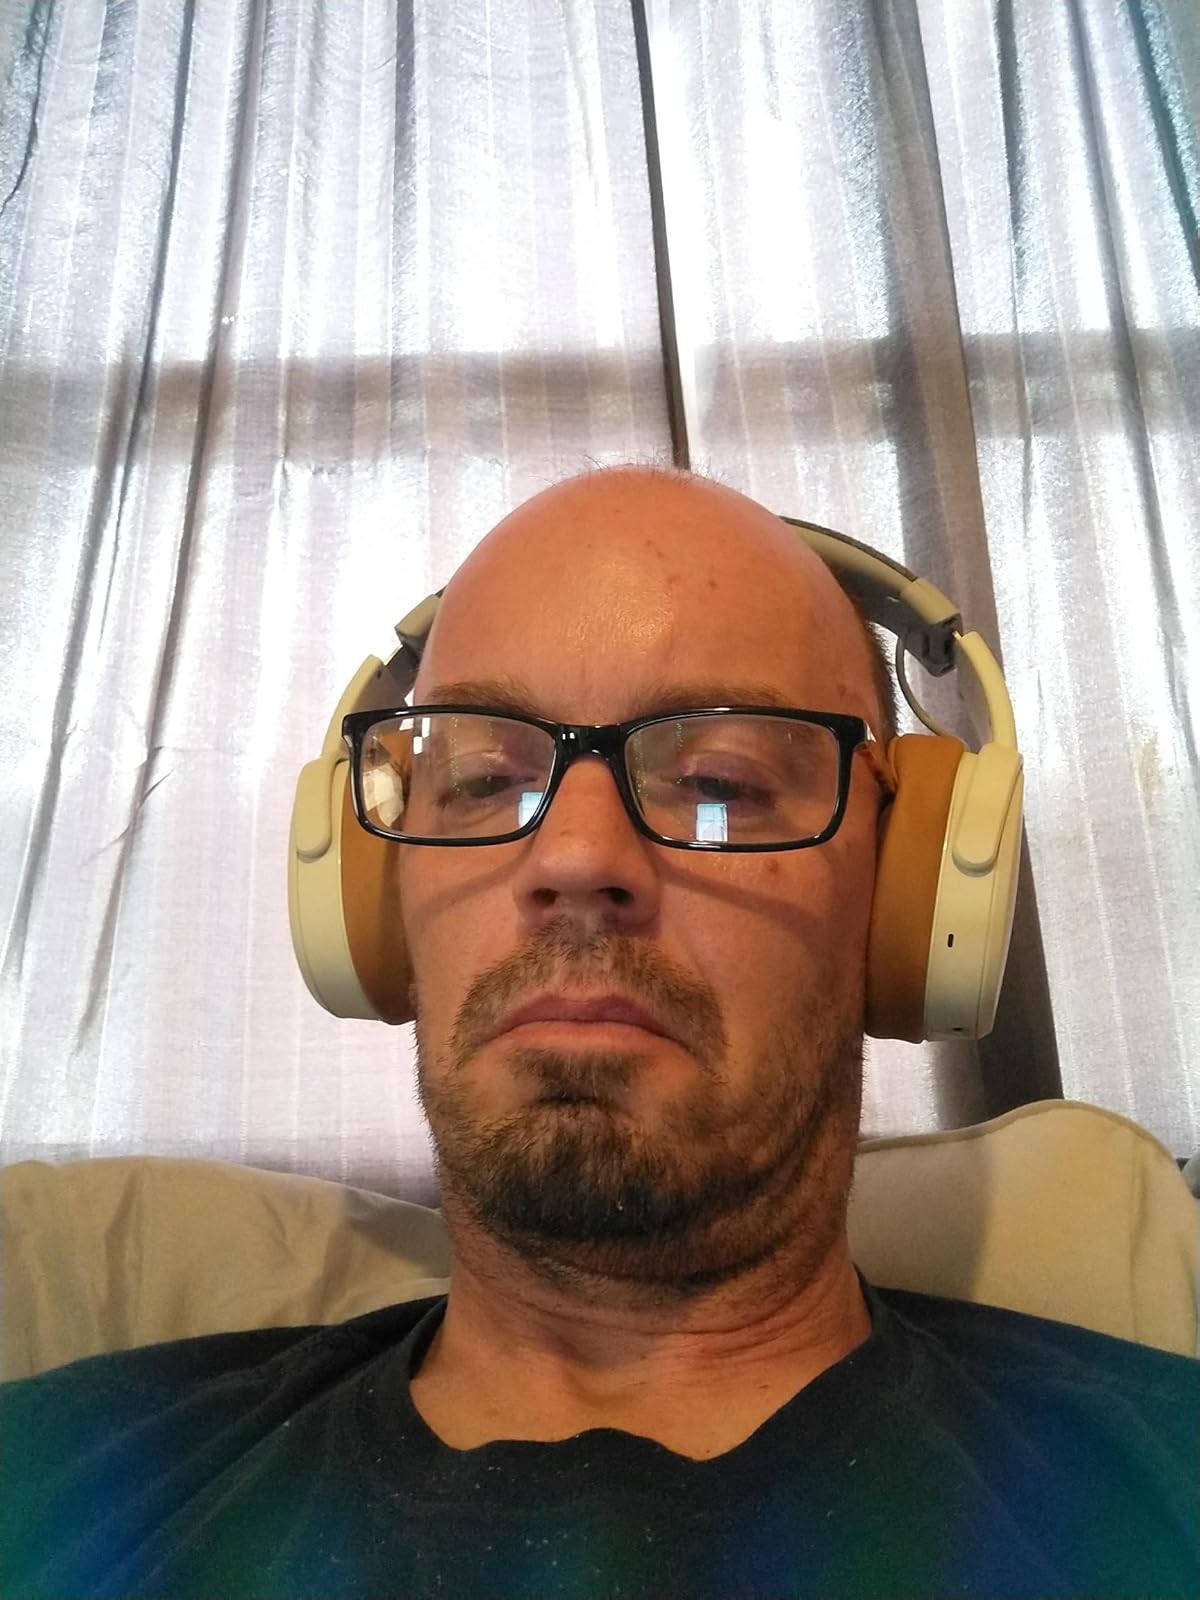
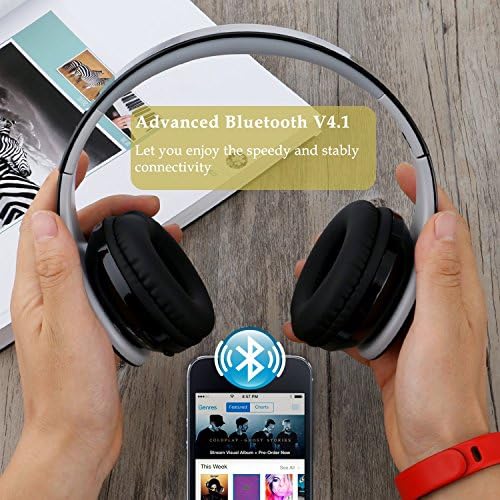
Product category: headphones
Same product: no